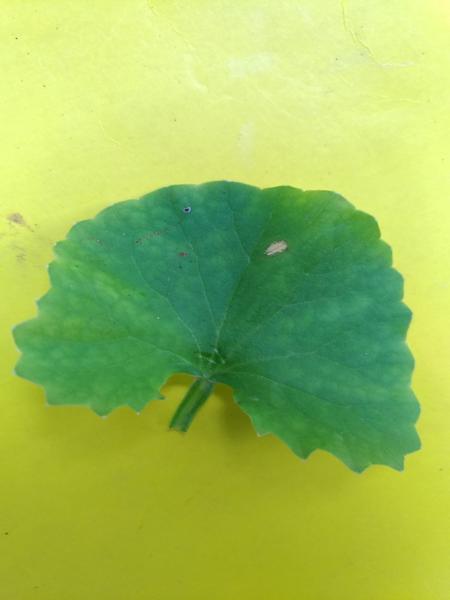
Plant: Bhrami